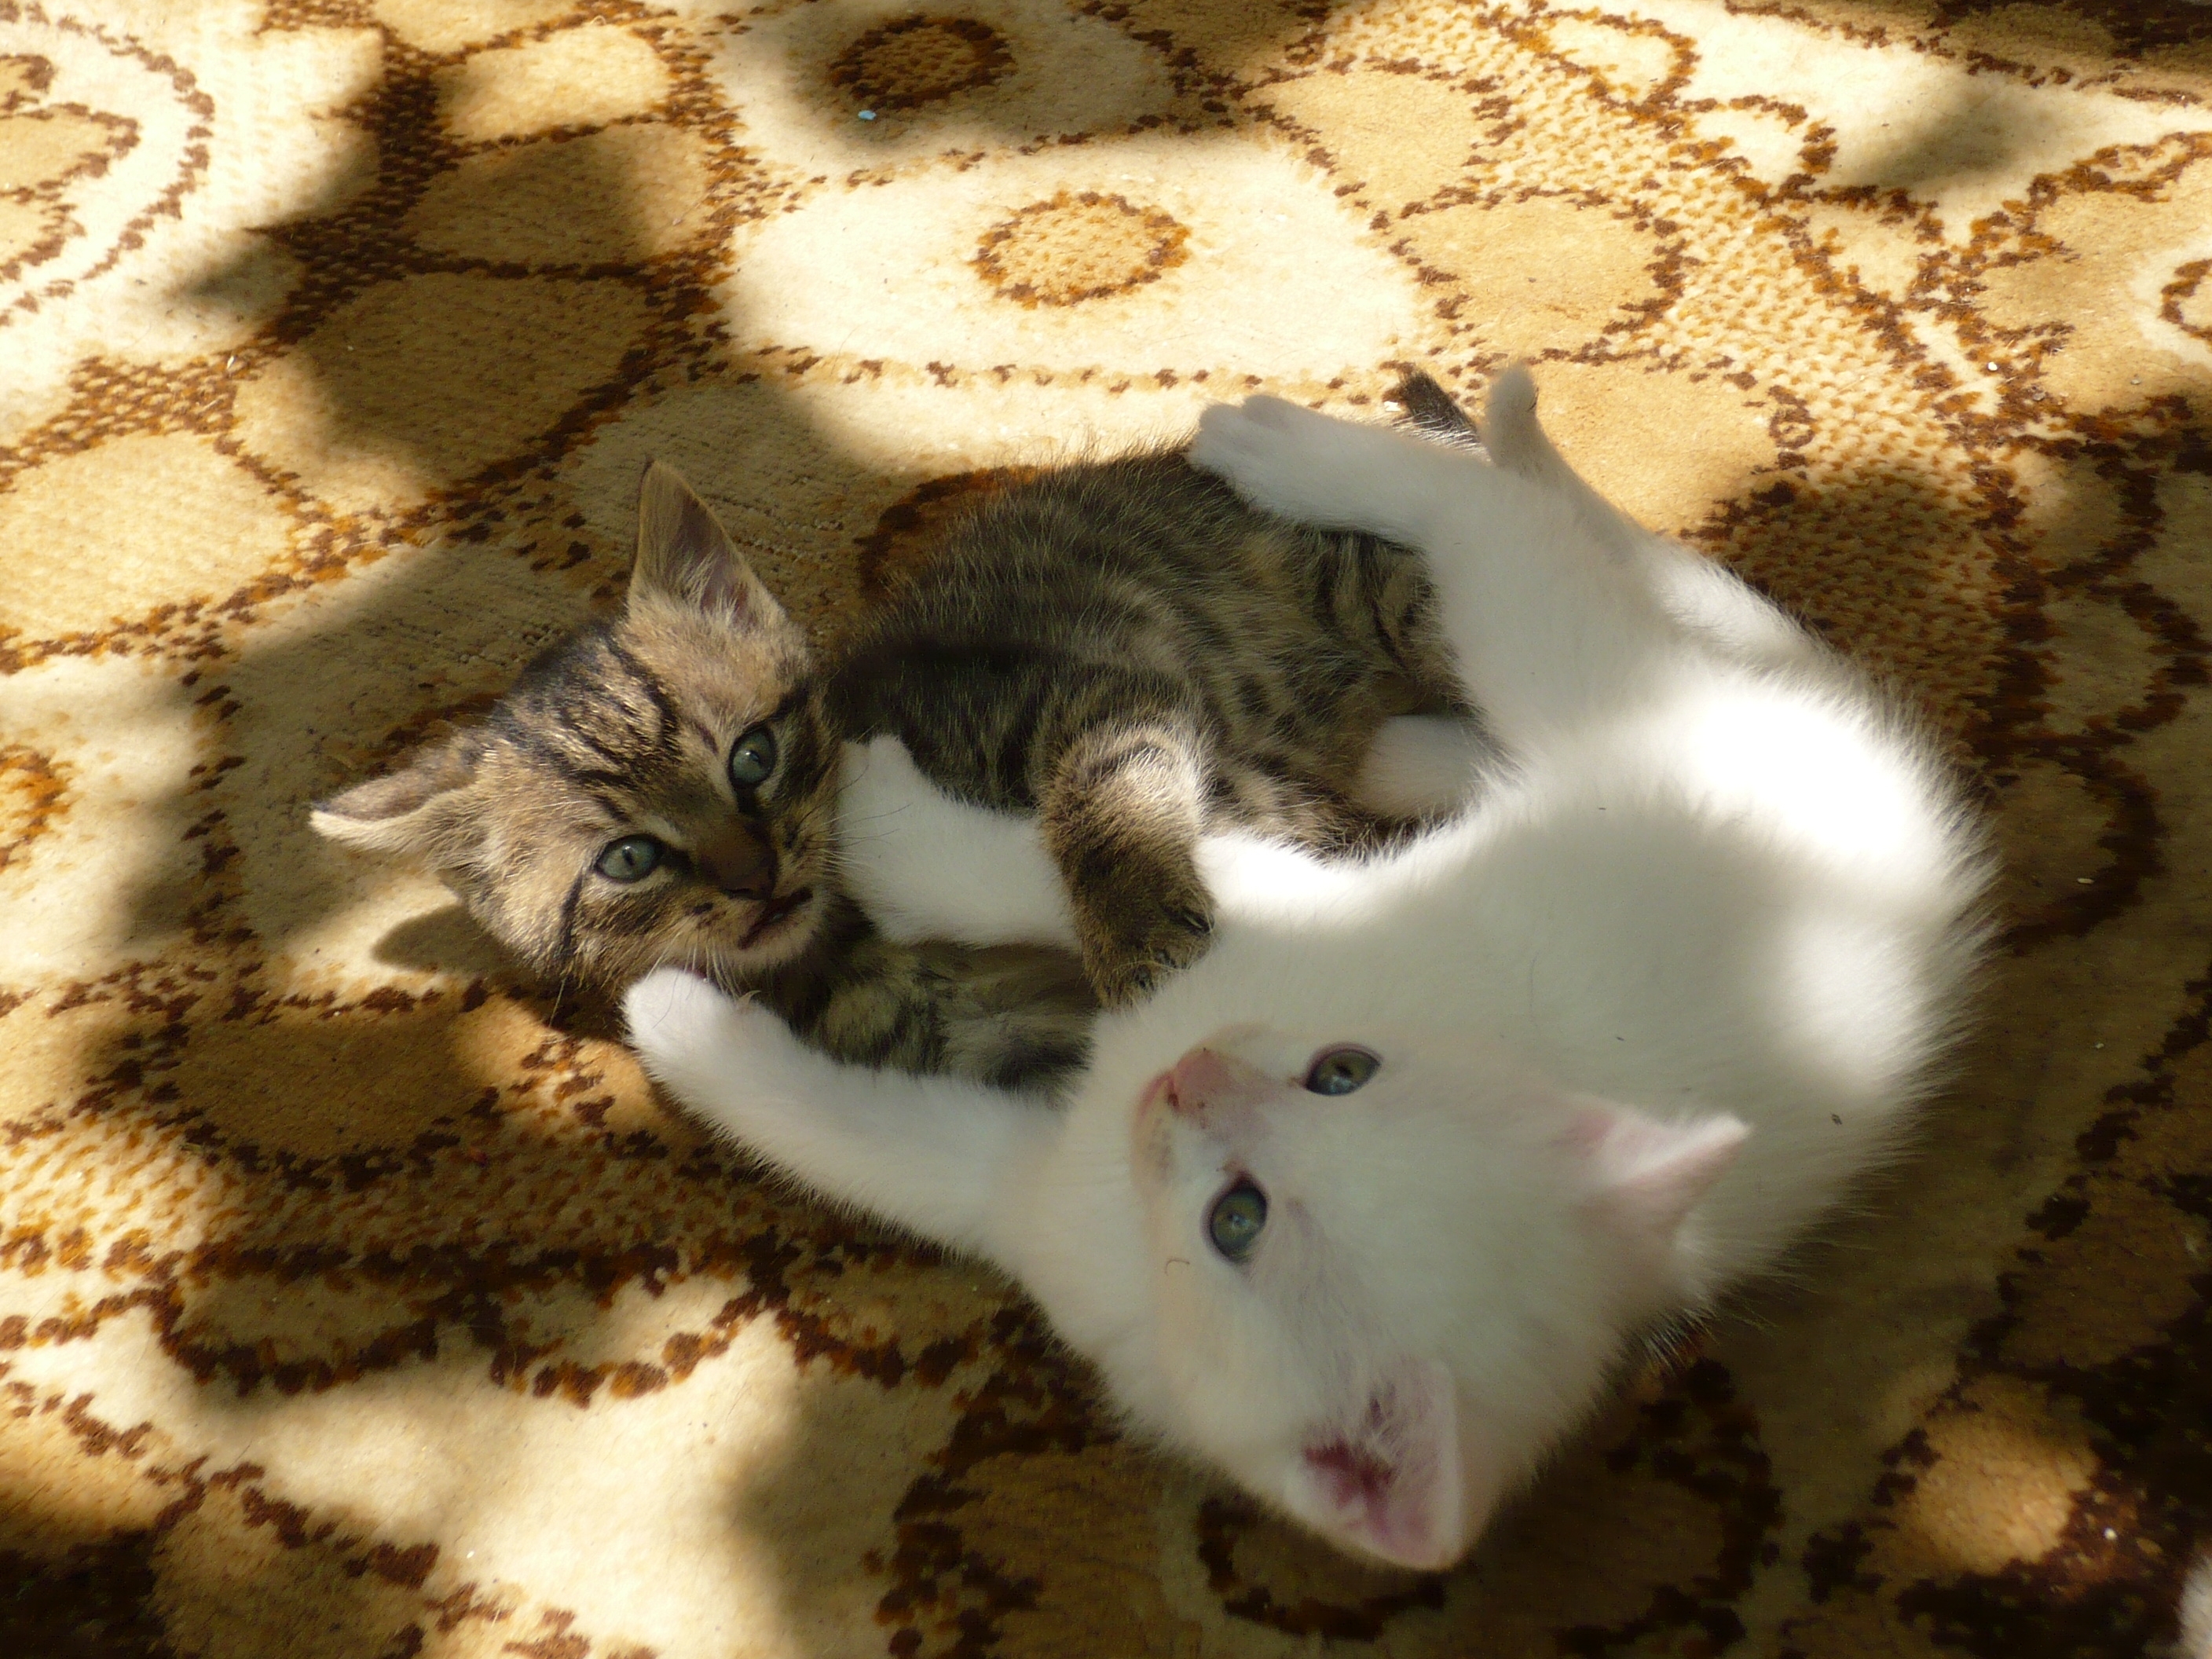
animal, carpet, cat, love, mosaic, puppy, shadow, siblings, summer, patio, tile, twins, vertebrate, white, cute, playing, pattern, carnivore, small to medium sized cats, felidae, whiskers, beige, terrestrial animal, fur, fawn, tail, domestic short haired cat, linens